Štefka Kučan

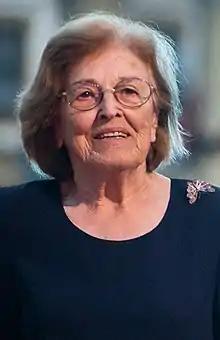

Štefka Kučan (born 1943) is a Slovenian public figure who served as the inaugural First Lady of Slovenia from 1991, when the country achieved independence, until 2002. She is the wife of Slovenia's first president, Milan Kučan.